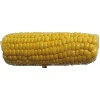
Label: corn